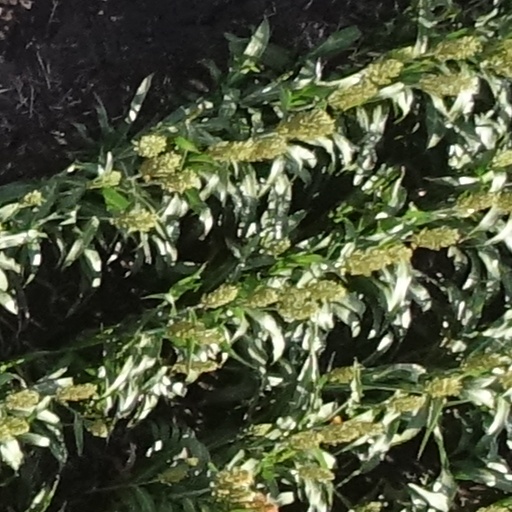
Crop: sorghum